Maria Paasche

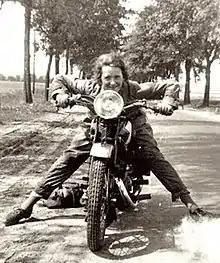
Maria von Hammerstein riding a motorcycle

Maria Therese von Hammerstein Paasche (190921 January 2000) was a German anti-Nazi activist and literary researcher. She transported Jews out of Germany in the early years of the Nazi regime and later emigrated from Nazi Germany to Japan, where she lived for several years before settling in the United States.